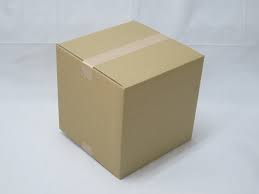
Label: cardboard